Brain

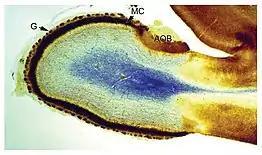

The shape and size of the brain varies greatly between species, and identifying common features is often difficult. Nevertheless, there are a number of principles of brain architecture that apply across a wide range of species. Some aspects of brain structure are common to almost the entire range of animal species; others distinguish "advanced" brains from more primitive ones, or distinguish vertebrates from invertebrates.